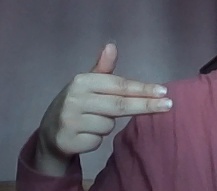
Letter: ghain